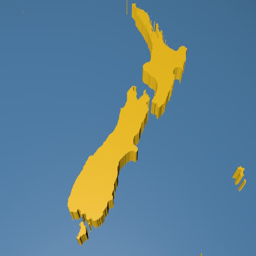
country extruded on the world map with administrative borders .